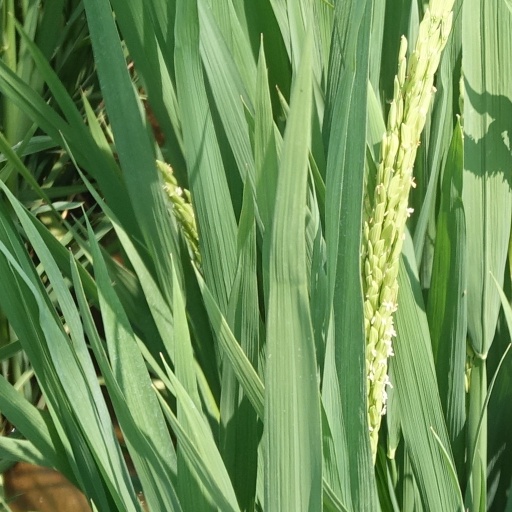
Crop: rice